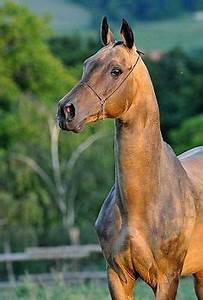
Label: horse